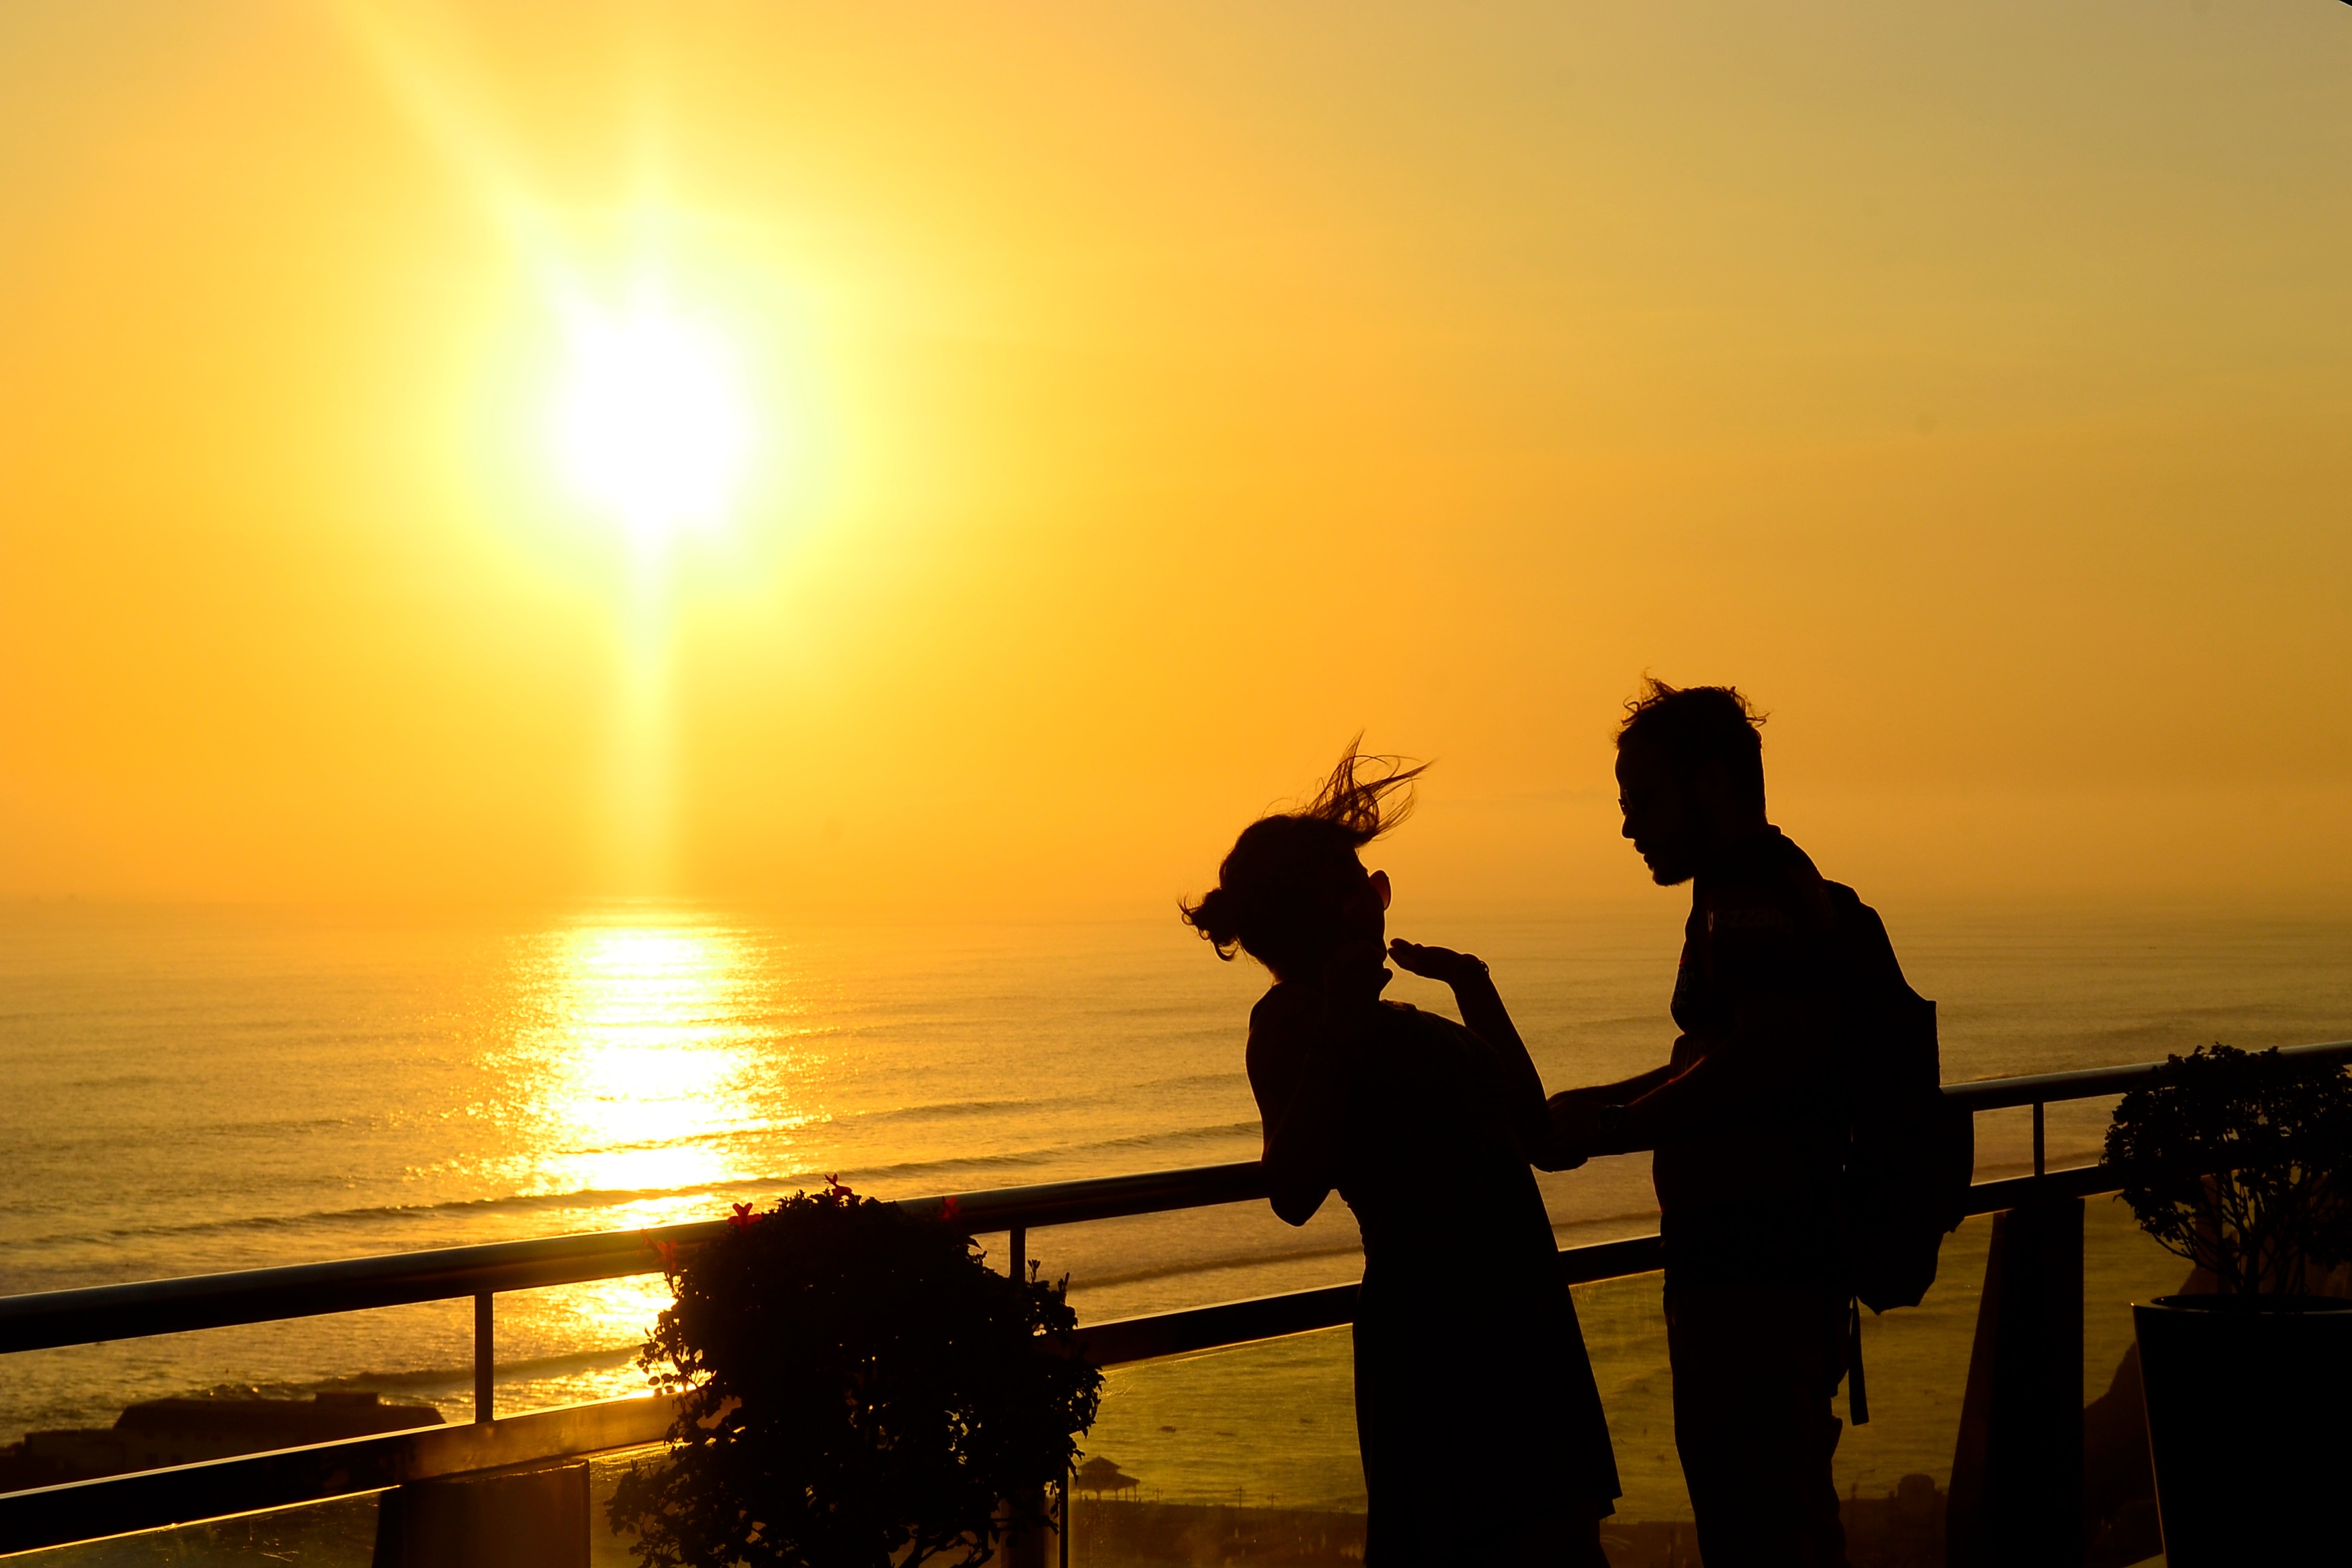
sea, horizon, silhouette, sun, sunrise, sunset, sunlight, morning, dawn, dusk, evening, afterglow